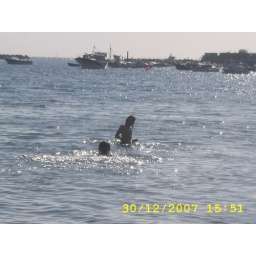
Josh &amp;amp; Chris have fun at the local beach near where the ship is moored